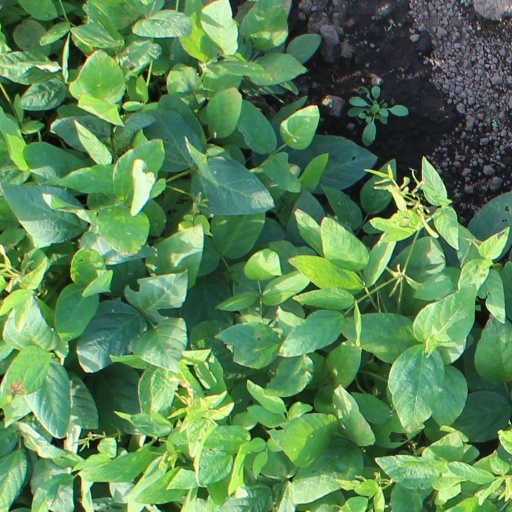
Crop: soybean